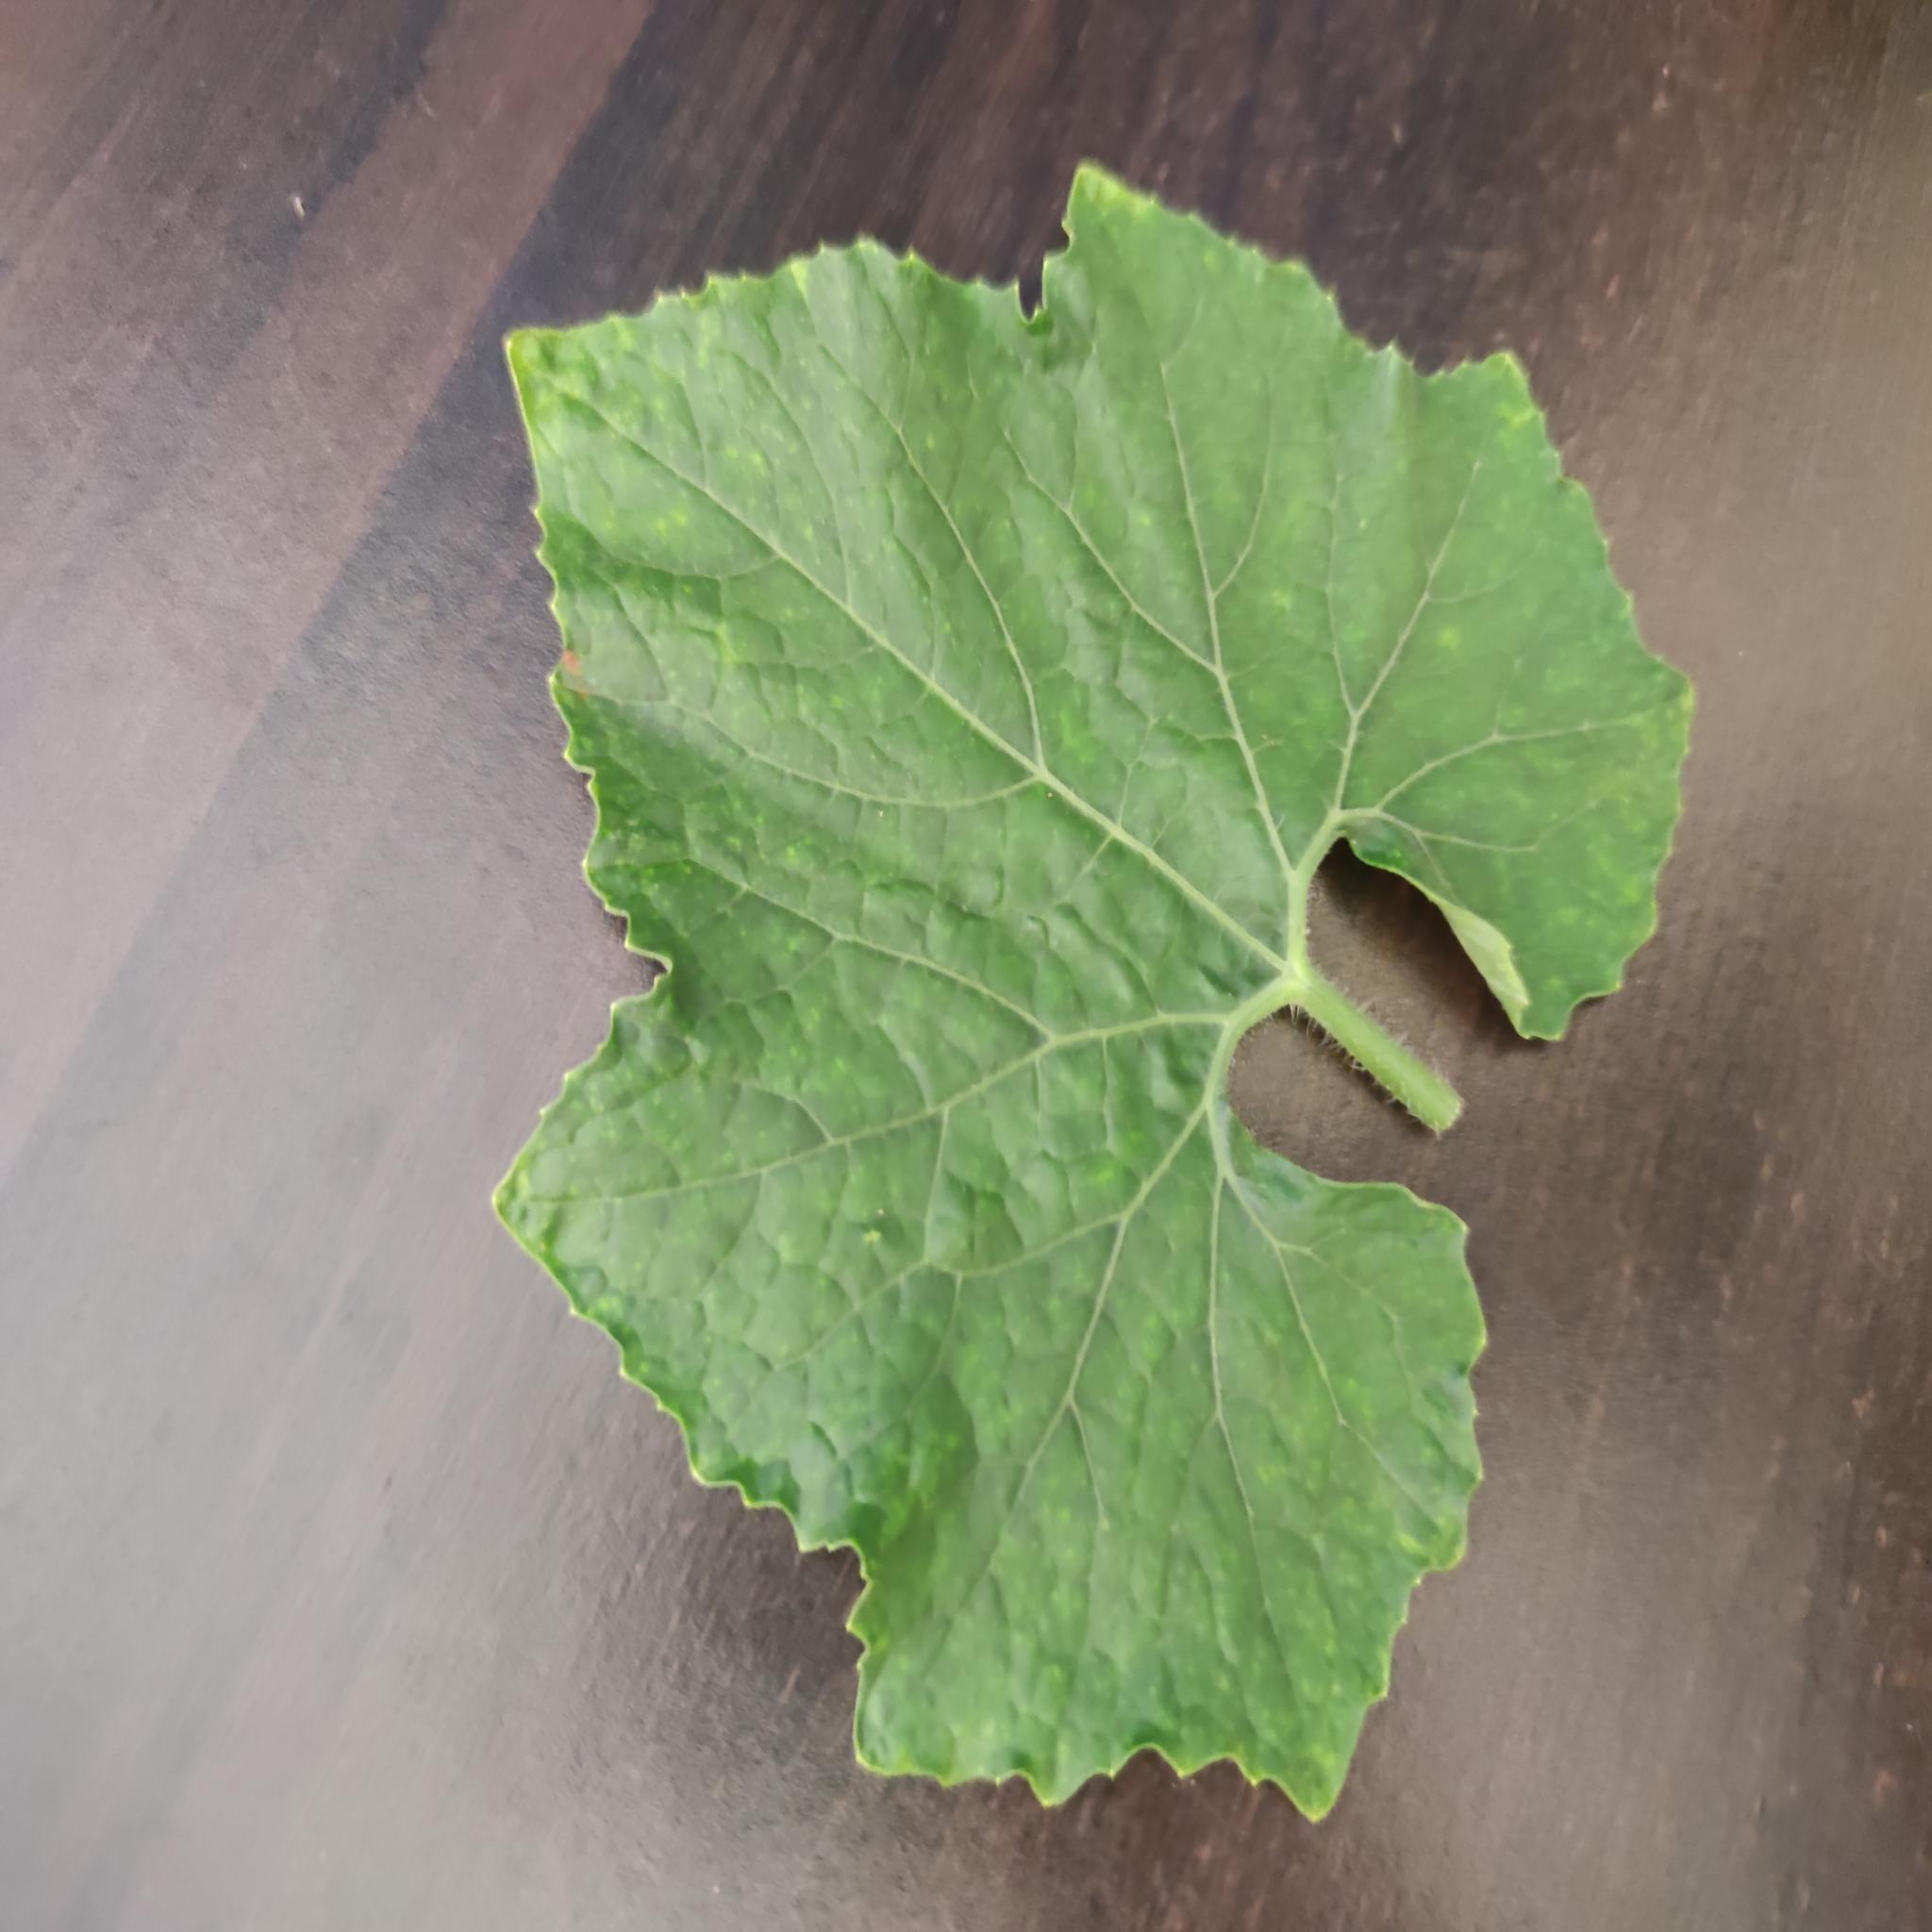
Label: Healthy